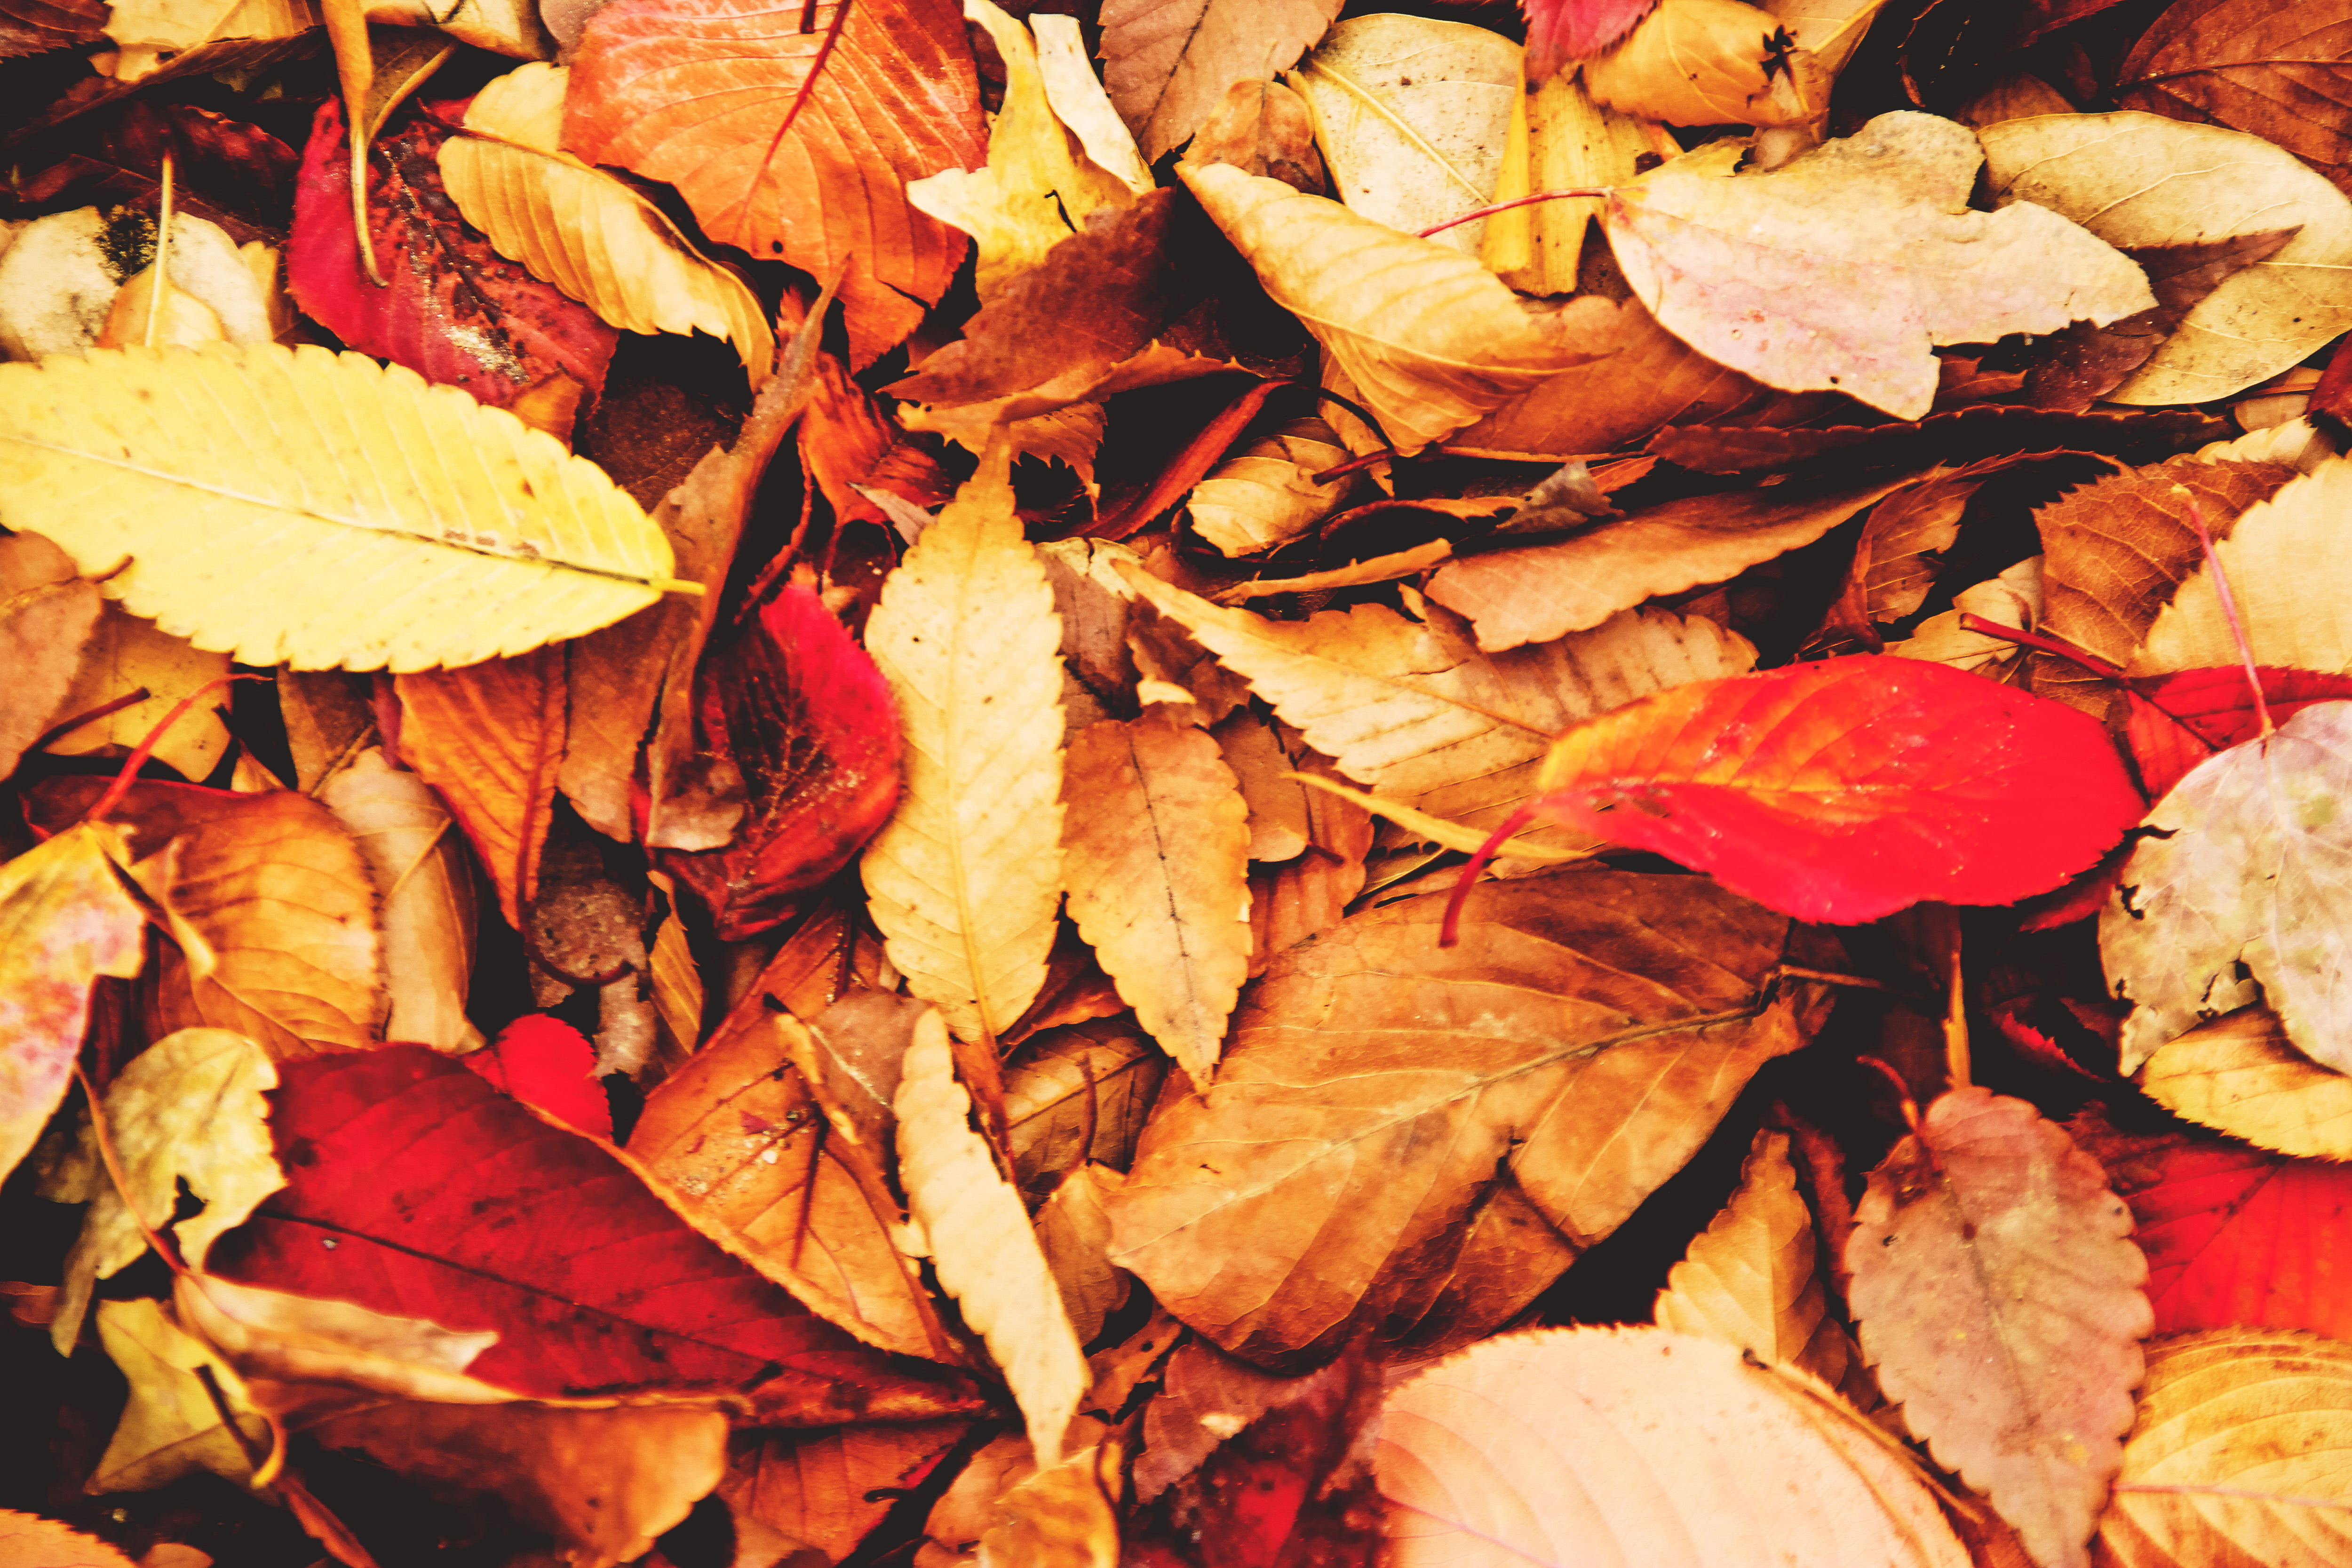
leaf, deciduous, autumn, plant, tree, flower